2018 EFL League One play-off final

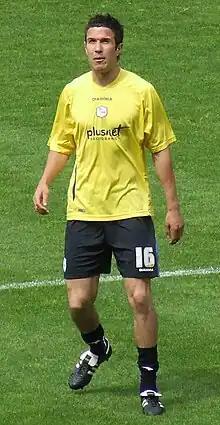
Richard Wood "(pictured in 2007)" scored both goals for Rotherham.

Rotherham United had featured in two play-off finals prior to 2018, losing the 2010 Football League Two play-off final to Dagenham & Redbridge and the 2014 Football League One play-off final where they defeated Leyton Orient after a penalty shootout. Shrewsbury Town had also played in two play-off finals, both unsuccessfully. They lost the 2007 Football League Two play-off final 3–1 to Bristol Rovers and then were defeated by Gillingham in the 2009 final. Shrewsbury had also lost in two other finals hosted at Wembley Stadium, against Rotherham in the 1996 Football League Trophy Final and League Two team Lincoln City in the 2018 EFL Trophy Final, held the month prior to this play-off final. During the regular season, both teams had won their away games, Shrewsbury winning 2–1 in November 2017 and Rotherham victorious 1–0 the following February. The play-off final was Shrewsbury's 62nd competitive match of the season. The on-loan striker Kieffer Moore was Rotherham's highest scorer during the season with thirteen goals, despite having left the club in January, while Payne was Shrewsbury's top marksman with eleven.